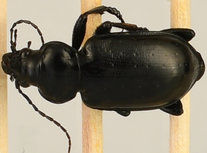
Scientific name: Calosoma affine
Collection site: Konza Prairie Agroecosystem NEON (KONA), plot KONA_007